Romain Grosjean

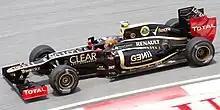
Grosjean driving for Lotus at the 2012 Malaysian Grand Prix.

At the start of , Grosjean returned to the newly branded Lotus Renault GP team as one of five test drivers along with Bruno Senna, Ho-Pin Tung, Jan Charouz and Fairuz Fauzy. Lotus Renault had planned to run Robert Kubica and Vitaly Petrov throughout 2011 but Kubica had a horrific rally accident and was unable to drive during 2011. Former BMW Sauber teammate Nick Heidfeld replaced Kubica for the first 11 races before himself being replaced by Senna from the Belgian Grand Prix onwards. In late October 2011, Lotus Renault announced that Grosjean would drive in the first Friday free practice session in the Abu Dhabi Grand Prix (replacing Senna) and the Brazilian Grand Prix (replacing Petrov).